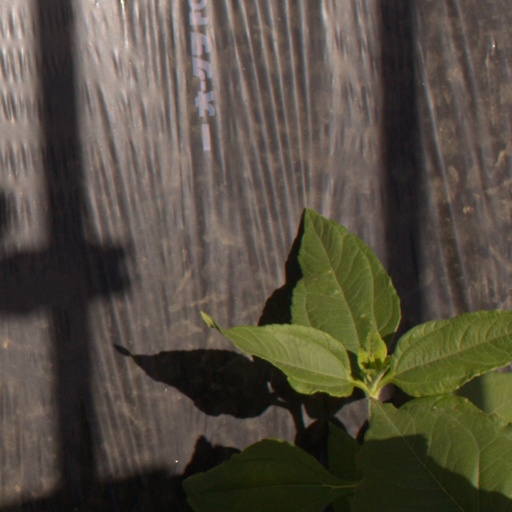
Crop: Jerusalem artichoke